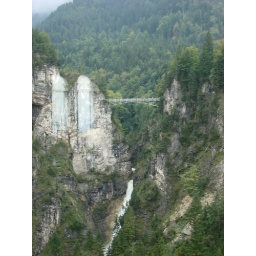
This is the bridge I'm standing on in the picture before this one. The one of me with the castle in the background.